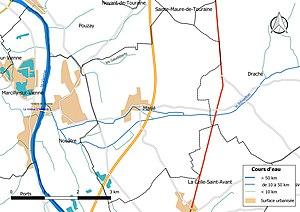
Carte du réseau hydrographique de la commune de fr:Maillé (Indre-et-Loire) (France).
Maillé est une commune française du département d'Indre-et-Loire, en région Centre-Val de Loire.